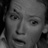
Emotion: surprise